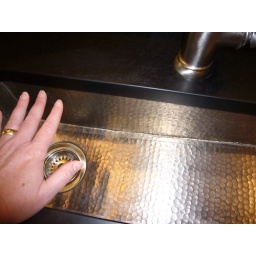
3rd sink (copper) in kitchen